Up in Smoke (1957 film)

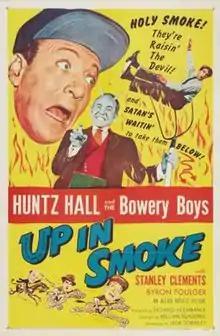

Up in Smoke is a 1957 American comedy film directed by William Beaudine and starring the comedy team of The Bowery Boys. The film was released on December 22, 1957, by Allied Artists and is the penultimate film in the series.